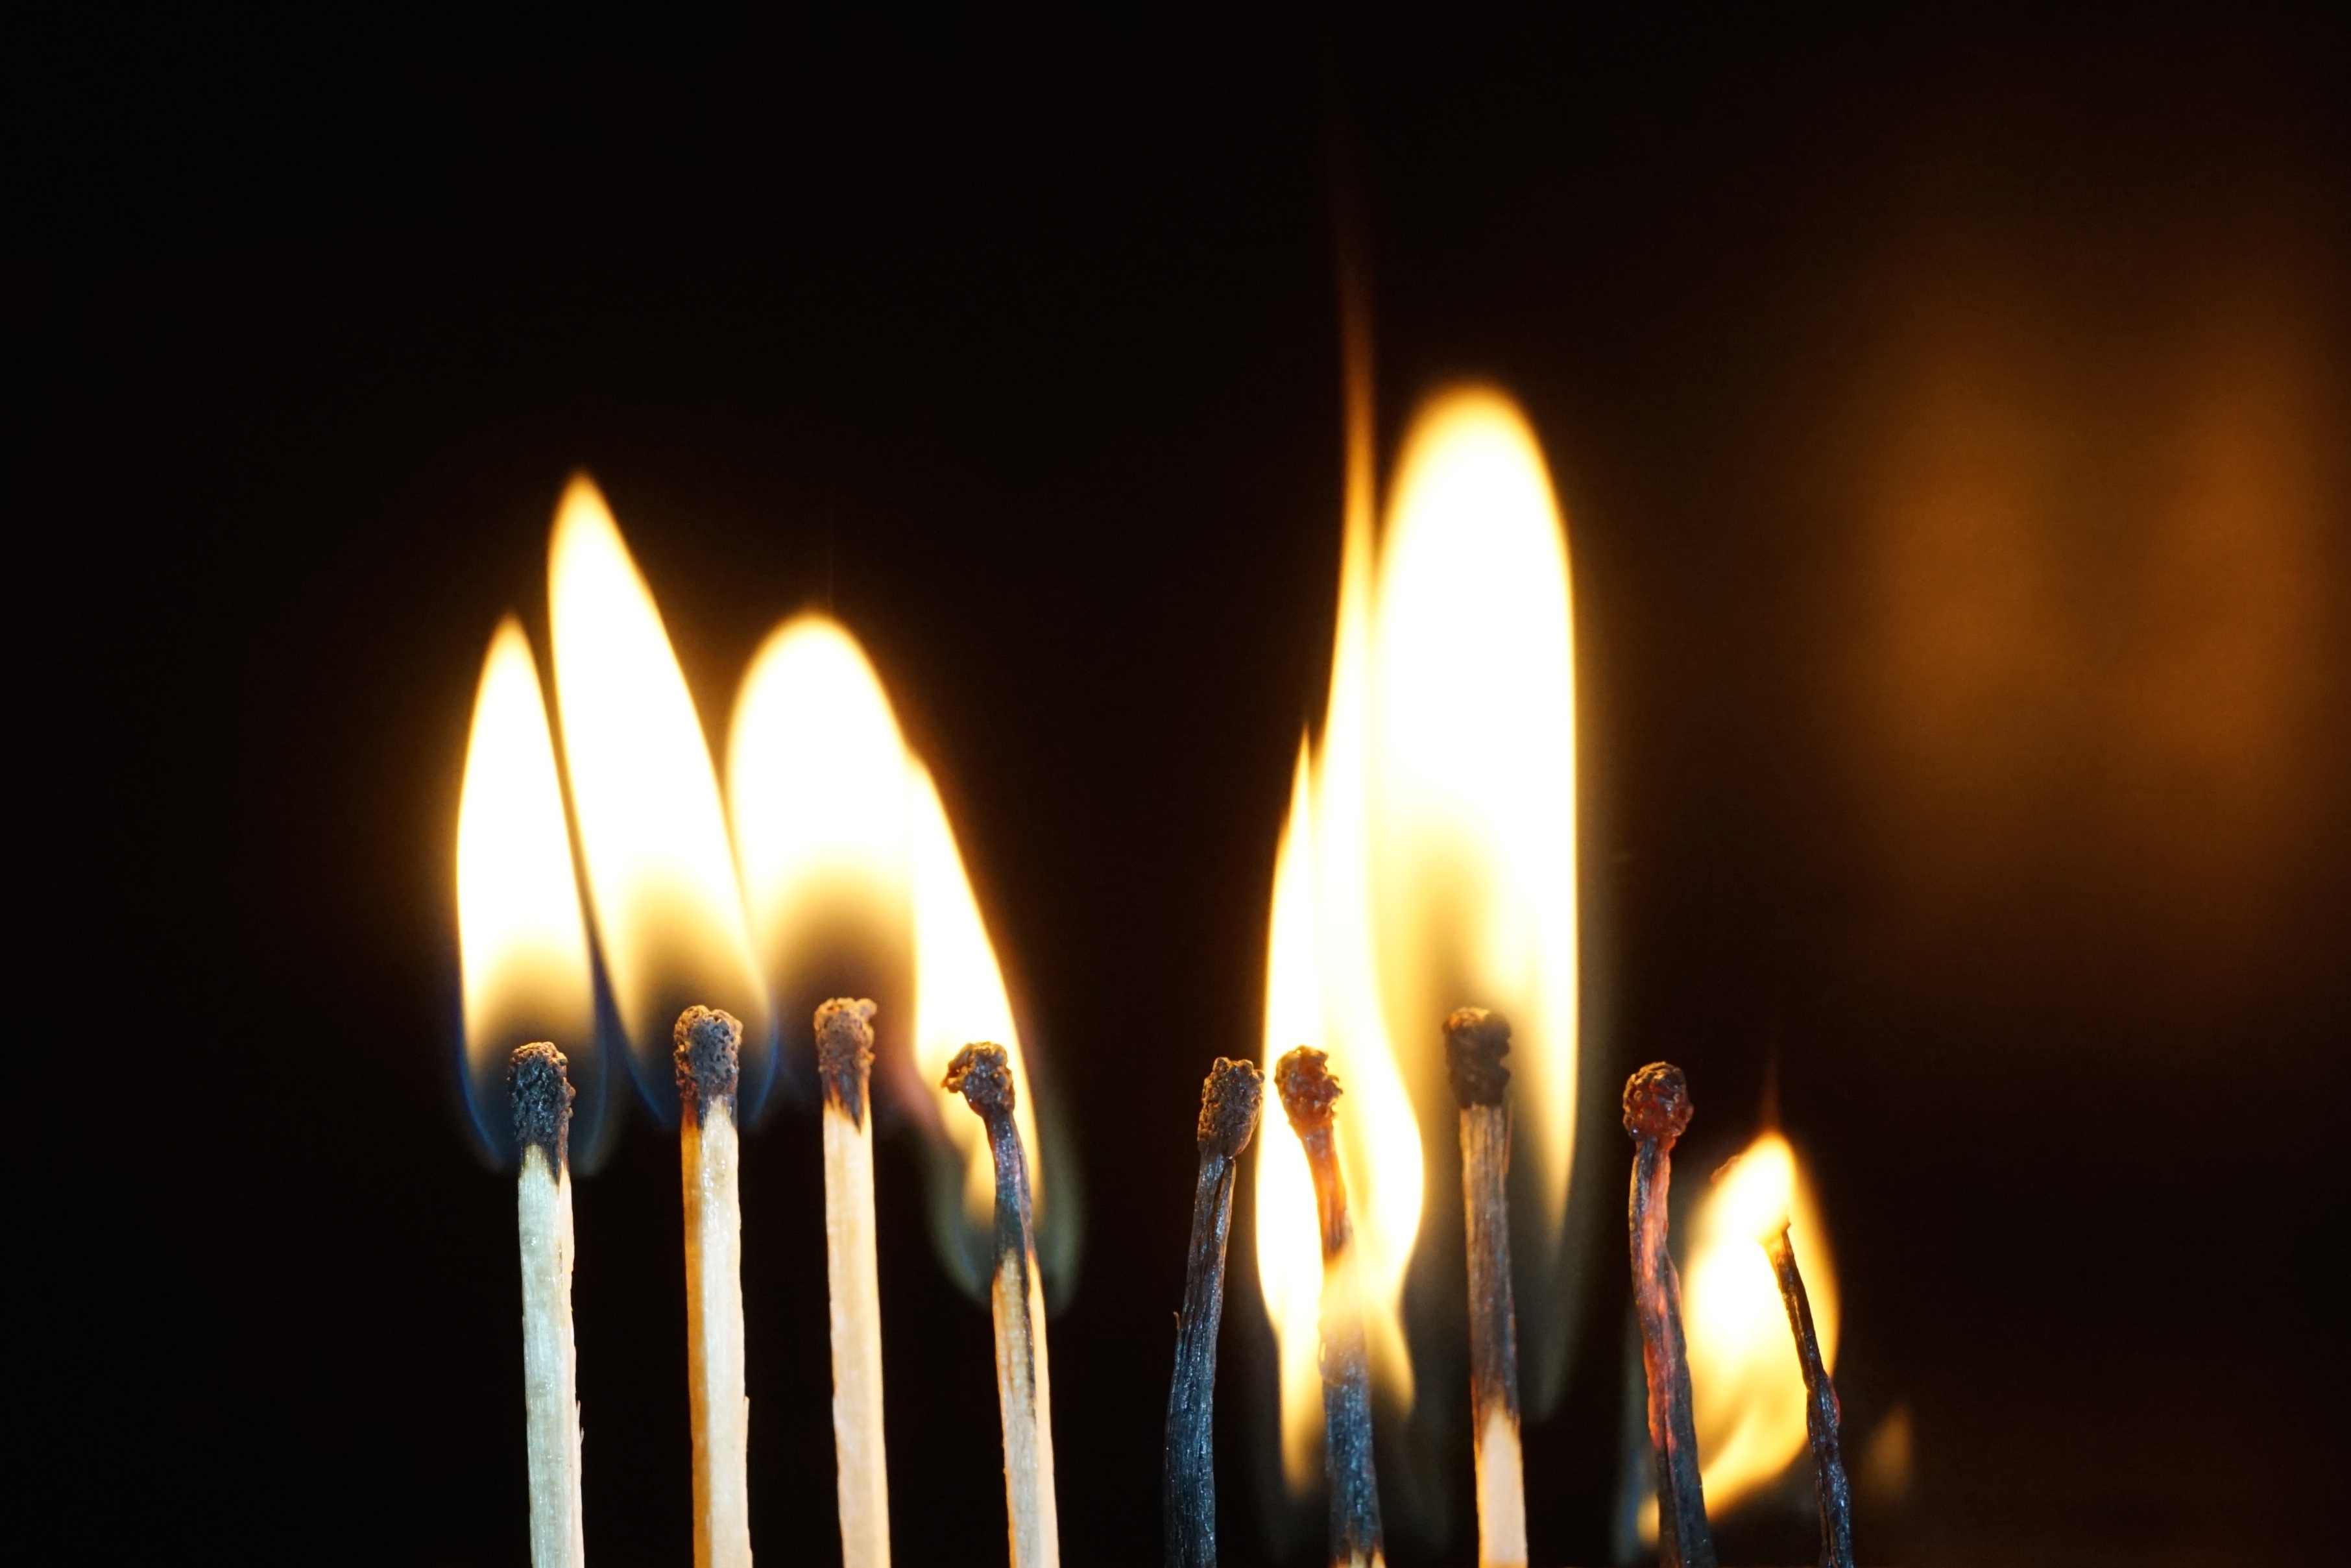
light, flame, fire, darkness, candle, lighting, light fixture, match, hanukkah